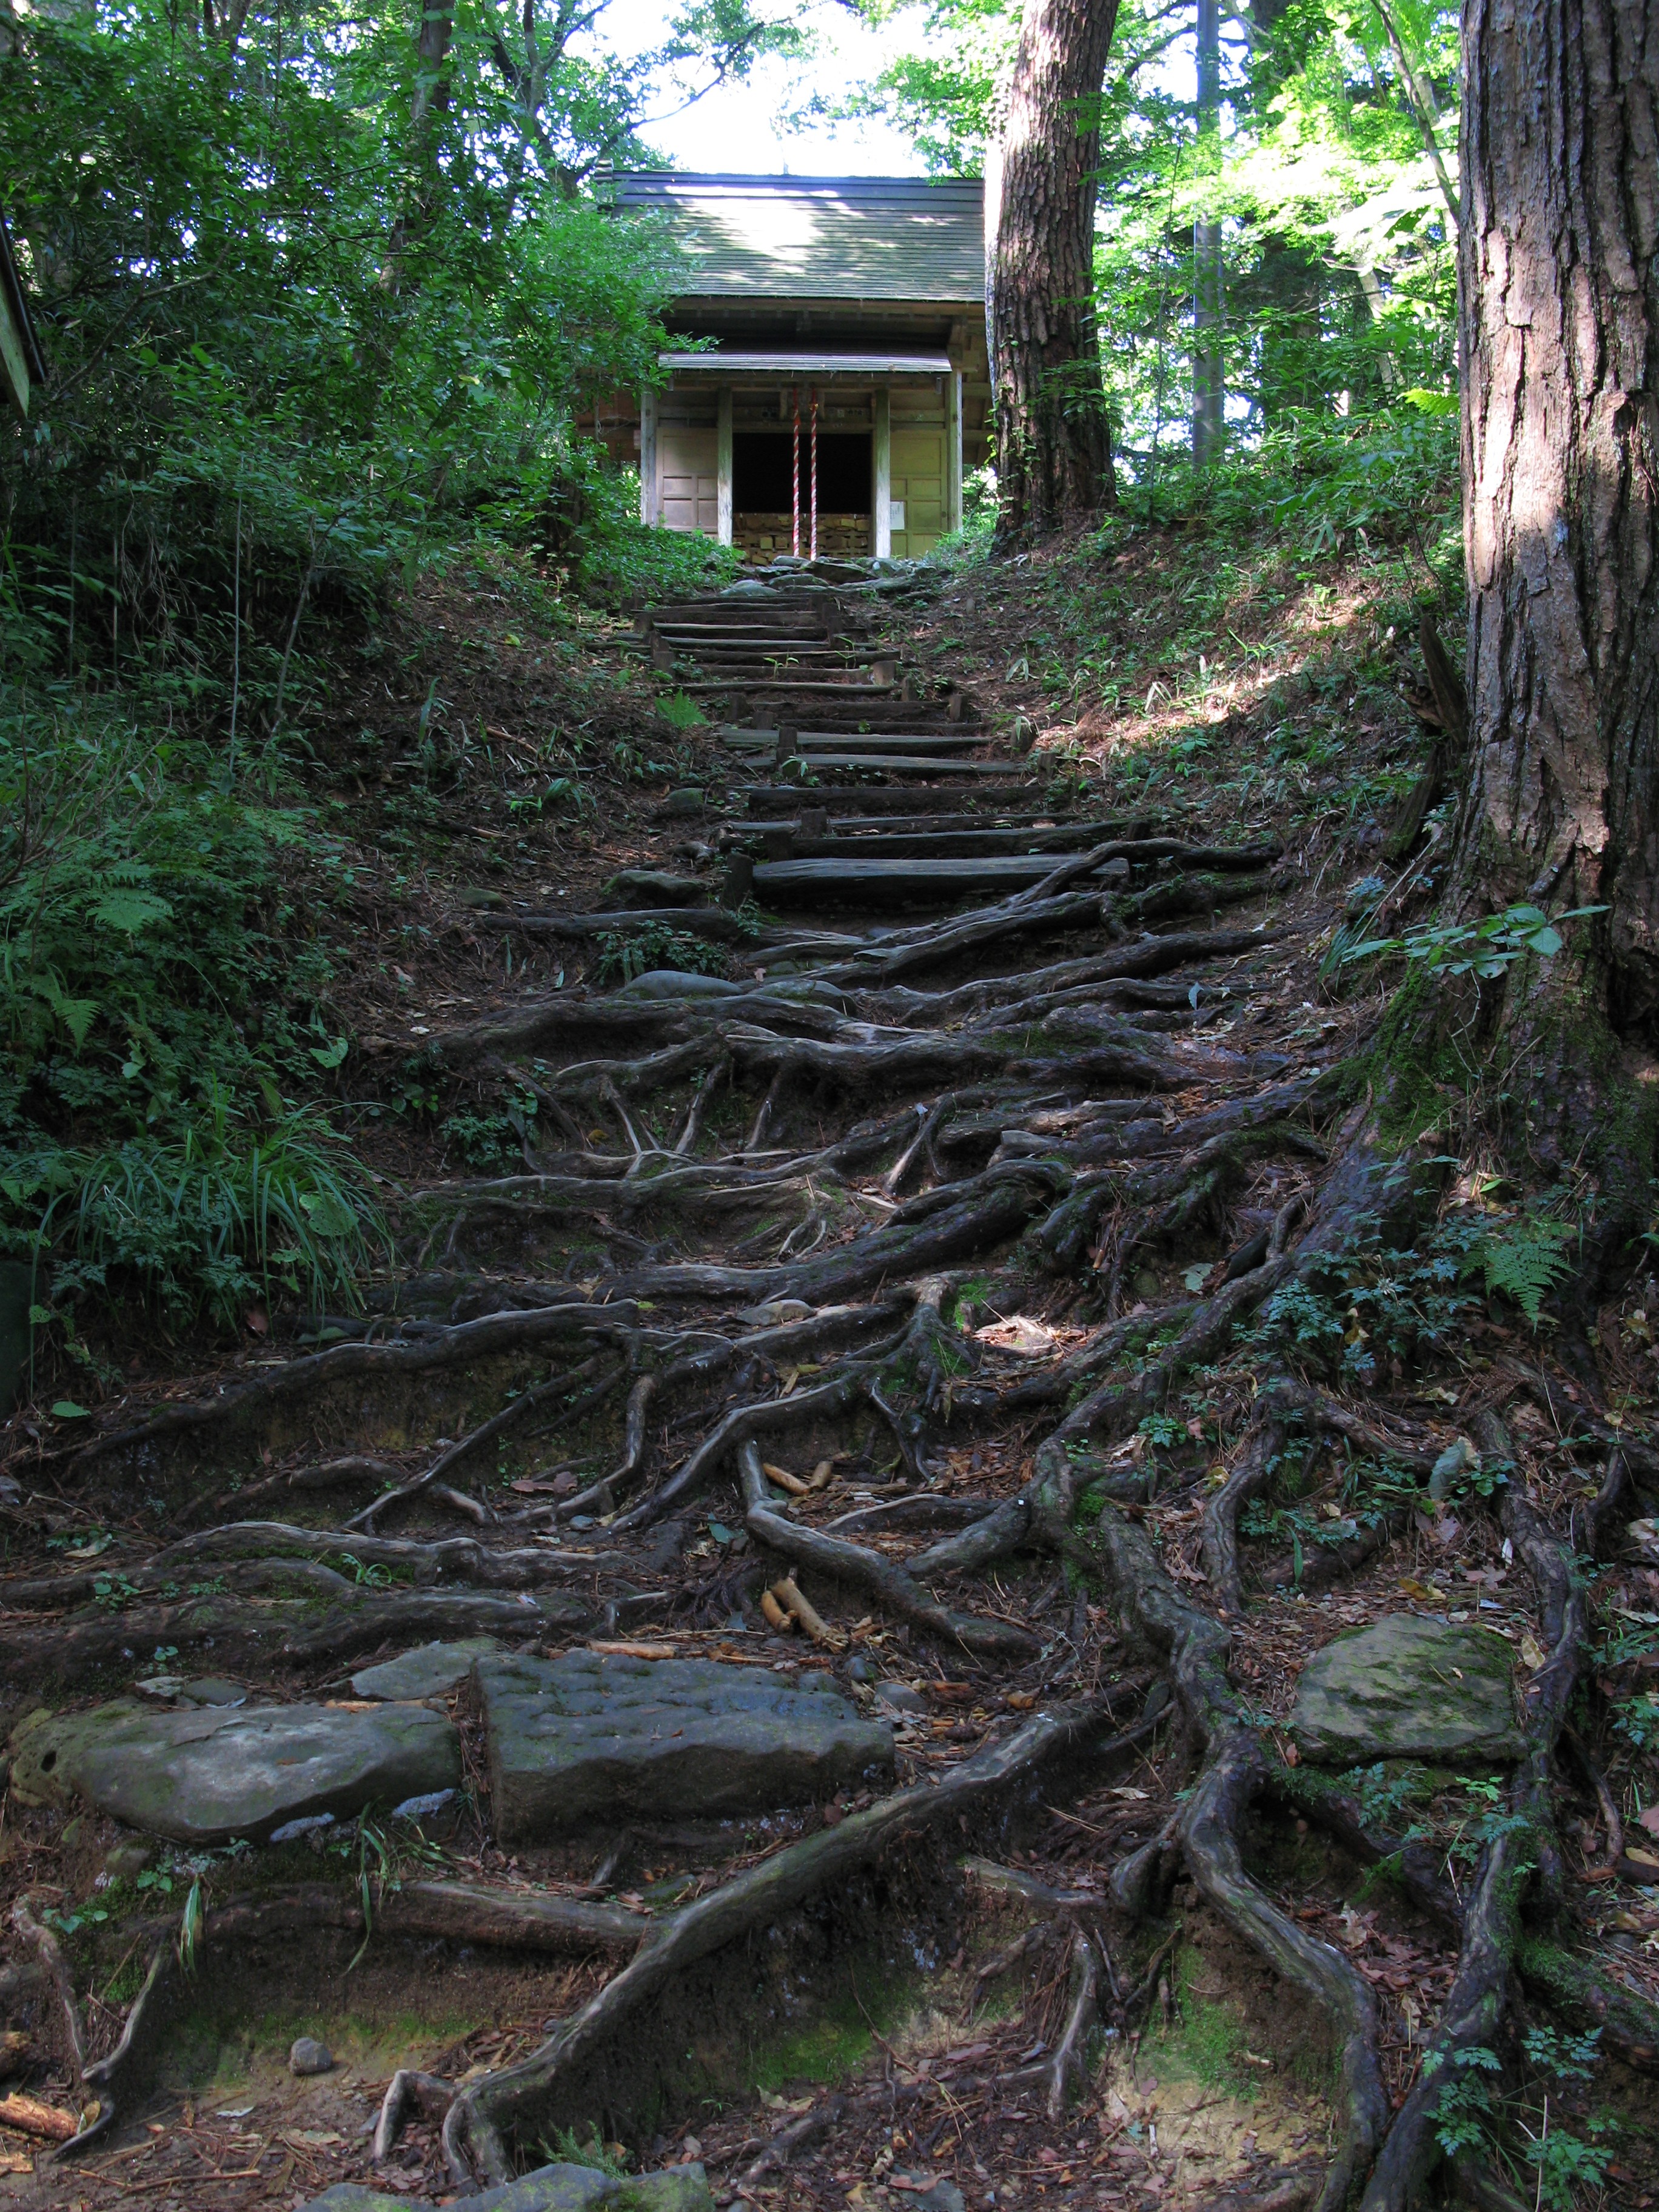
landscape, tree, forest, swamp, wilderness, wood, trail, view, stream, high, jungle, rainforest, wetland, hires, woodland, habitat, views, hi, res, powershotg7, canong7, rural area, natural environment